Technetium compounds

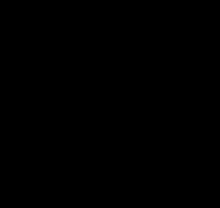
Technetium (Tc) sestamibi ("Cardiolite") is widely used for imaging of the heart.

Technetium forms a variety of coordination complexes with organic ligands. Many have been well-investigated because of their relevance to nuclear medicine.